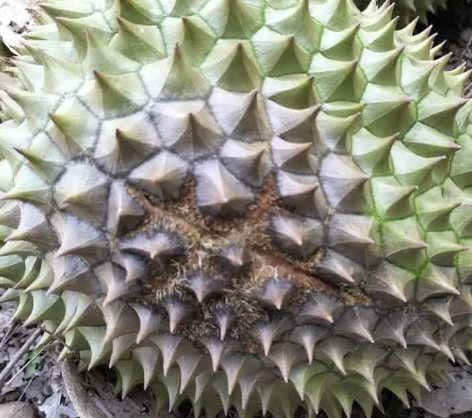
Label: fruit_rot